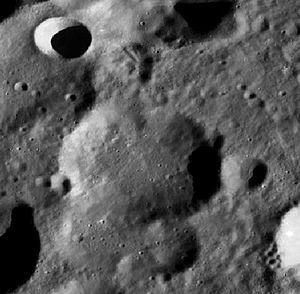
Ehrlich (månekrater)
Ehrlich er et lille nedslagskrater på Månen. Det befinder sig på den nordlige halvkugle på Månens bagside og er opkaldt efter den tyske læge og nobelprismodtager Paul Ehrlich.